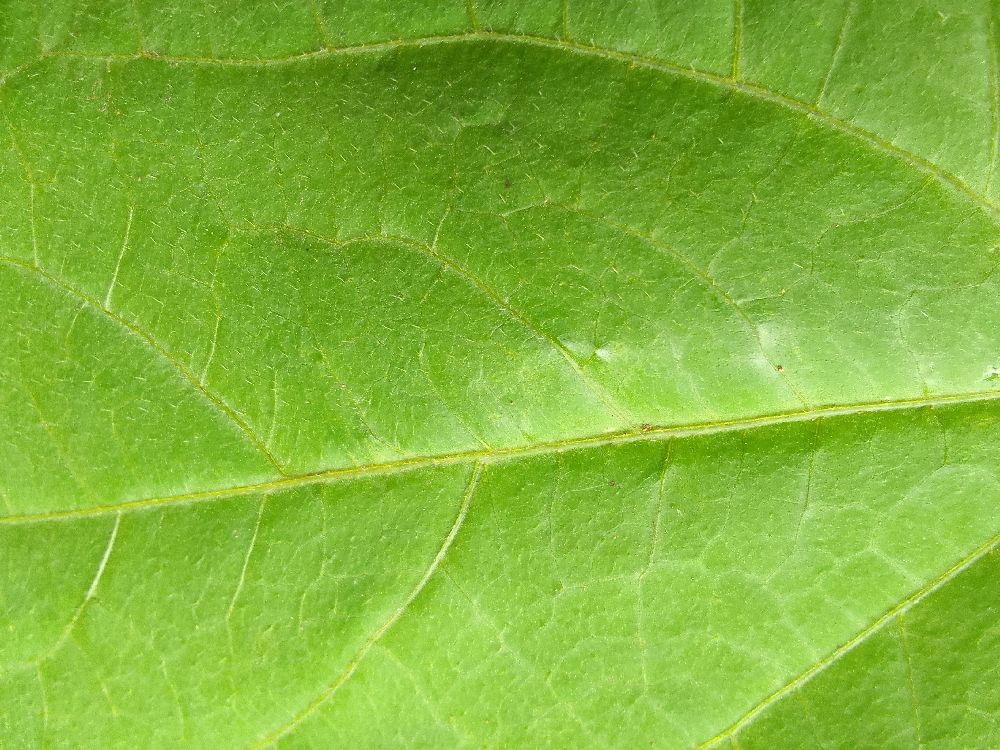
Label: healthy